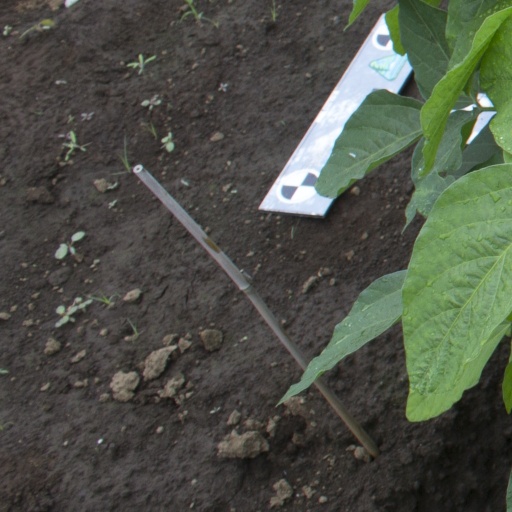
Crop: soybean